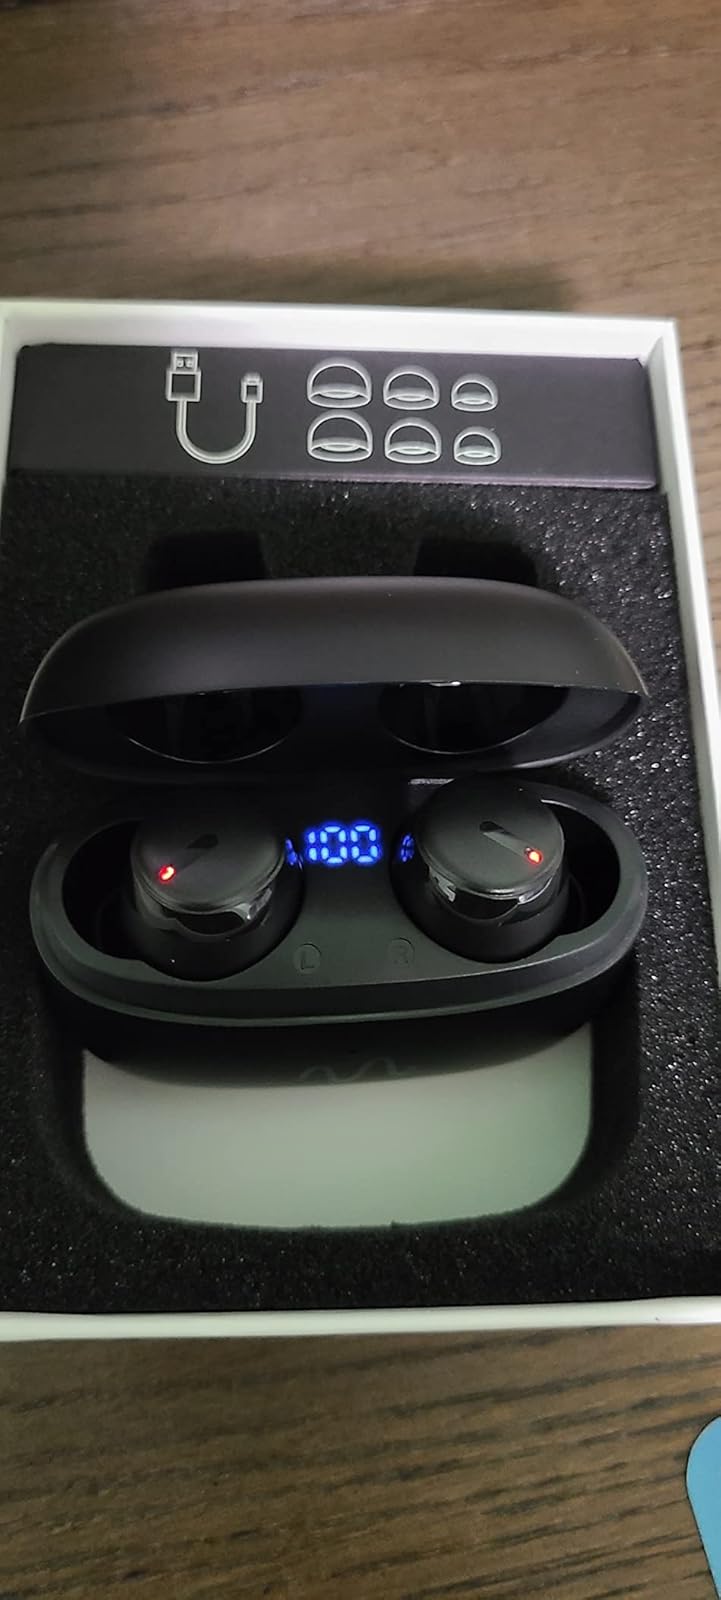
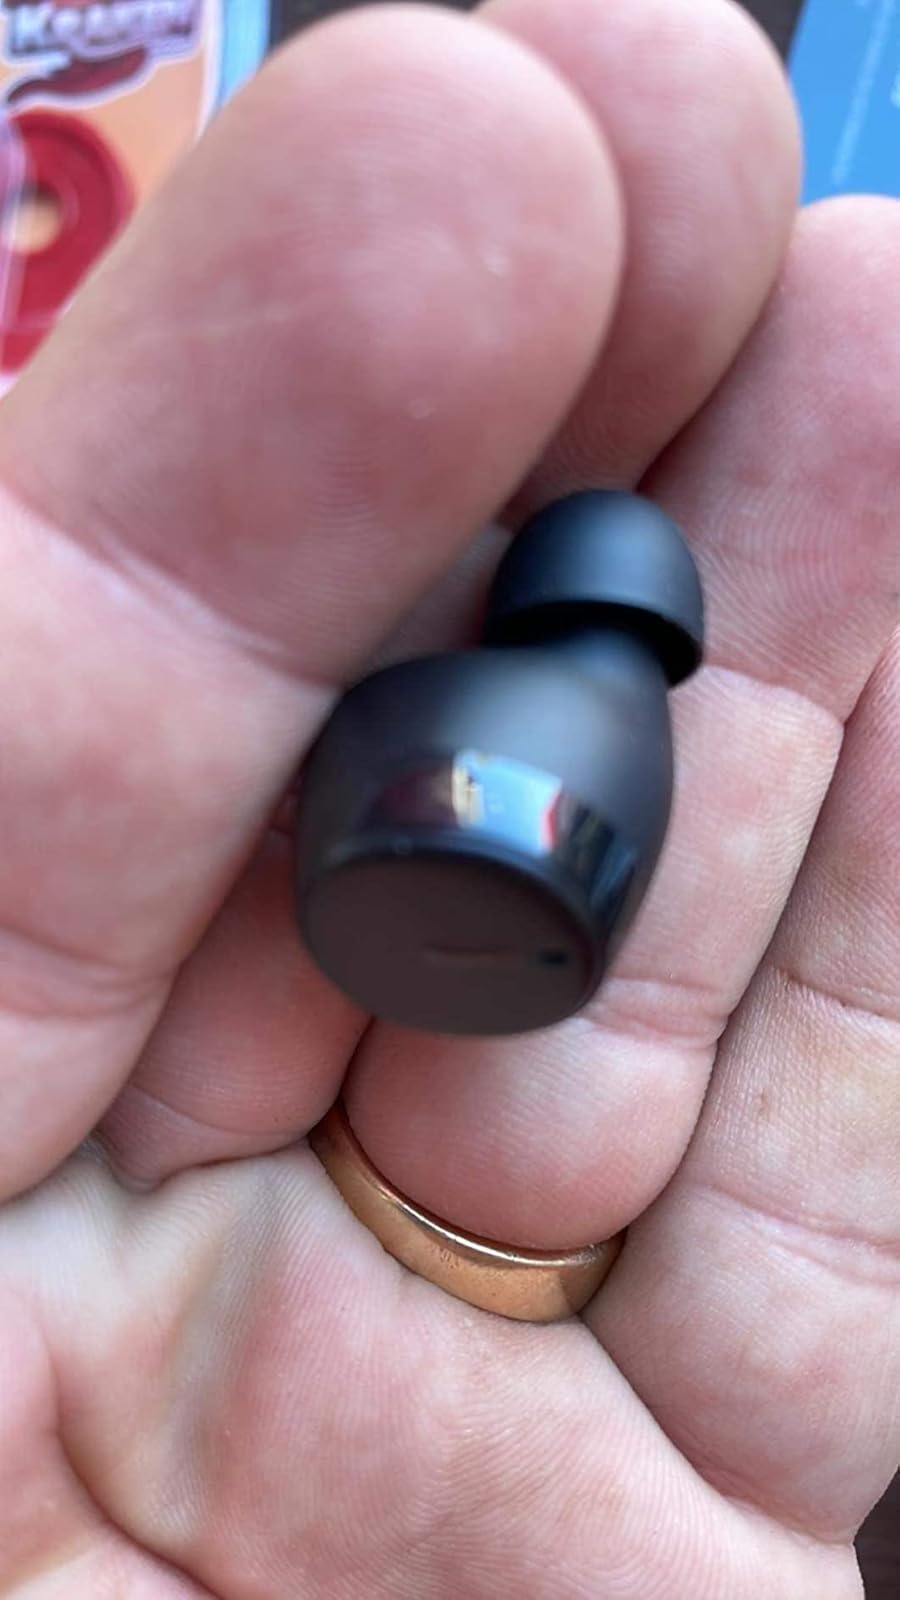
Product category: earbuds
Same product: yes